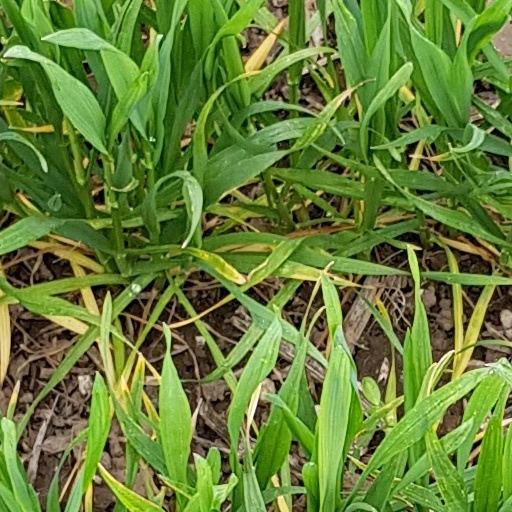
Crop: wheat